De laude Cestrie

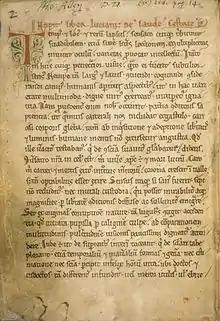
Initial folio of

' ("On the Glory of Chester"), also known as ' ("The Book of Lucian in Praise of Chester"), is a medieval English manuscript in Latin by Lucian of Chester, probably a monk at the Benedictine Abbey of St Werburgh in Chester. Believed to date from the end of the 12th century, it has been described as "the oldest extant piece of Cheshire writing," and, with its first-hand description of the medieval town of Chester, is one of the earliest examples of prose writing about an English urban centre. It is also notable for the earliest extended description of Chester's county palatine status, which Lucian writes "gives heed ... more to the sword of its prince than to the crown of the king." The original manuscript is held by the Bodleian Library, Oxford. Excerpts have been published in 1600, 1912 and 2008.